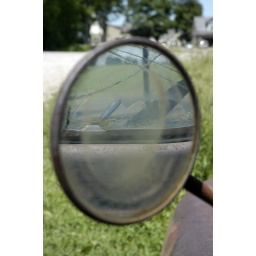
Reflections from an old Ford truck sitting in a farmers field.